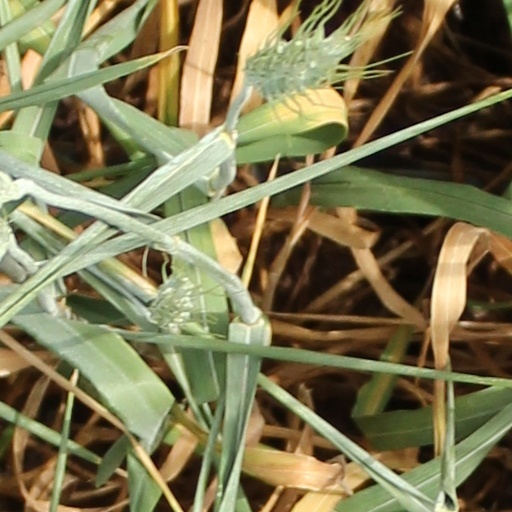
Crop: wheat